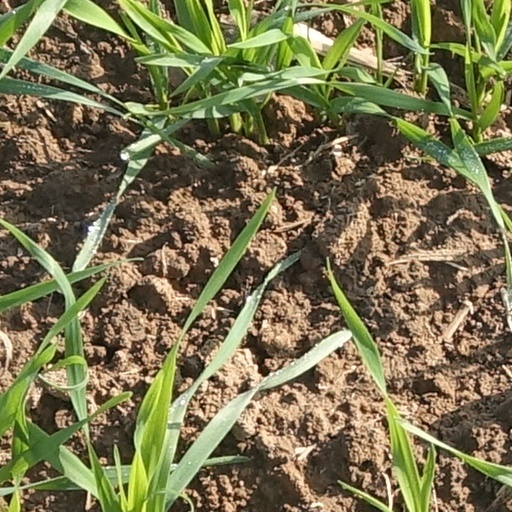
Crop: wheat